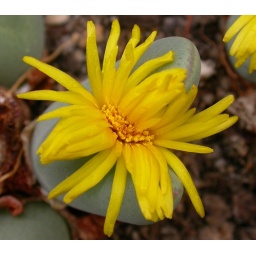
I found this cute little flower in the Botanical Gardens in Adelaide. South Australia